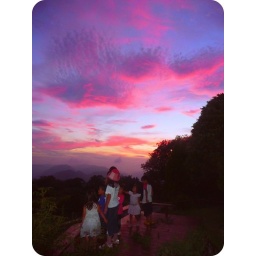
underneath a blood red sky